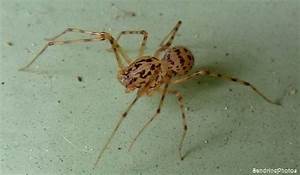
Label: ragno